Gustav Holst

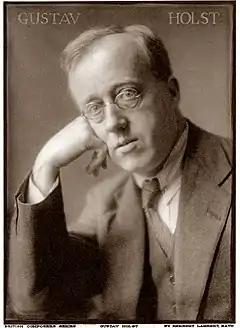
Gustav Holst, photograph by Herbert Lambert

Gustav Theodore Holst (born Gustavus Theodore von Holst; 21 September 1874 – 25 May 1934) was an English composer, arranger and teacher. Best known for his orchestral suite "The Planets", he composed many other works across a range of genres, although none achieved comparable success. His distinctive compositional style was the product of many influences, Richard Wagner and Richard Strauss being most crucial early in his development. The subsequent inspiration of the English folksong revival of the early 20th century, and the example of such rising modern composers as Maurice Ravel, led Holst to develop and refine an individual style.